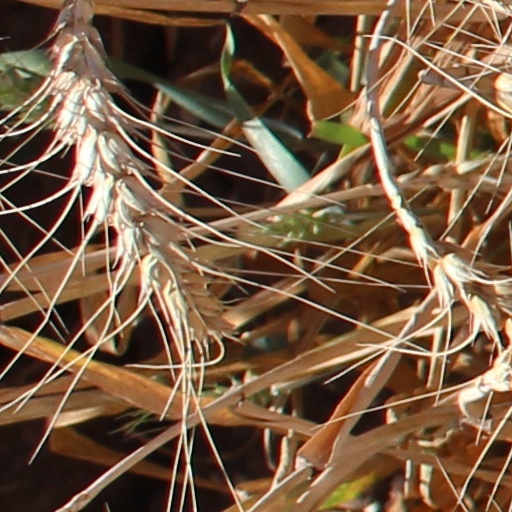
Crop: wheat